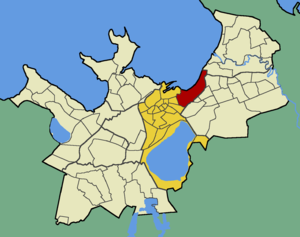
Kadriorg est un quartier de Tallinn situé dans le district de Kesklinn à Tallinn en Estonie.